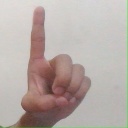
अक्षर: ड